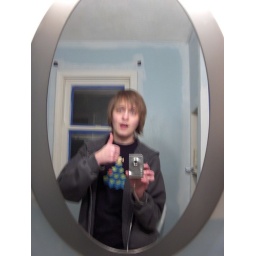
It's good to have a mirror in the bathroom again. I immediately took it down to paint.